George Bernard Shaw

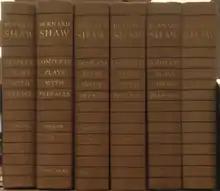
Shaw's complete plays

Shaw's influence crossed the Atlantic at an early stage. Bernard Dukore notes that he was successful as a dramatist in America ten years before achieving comparable success in Britain. Among many American writers professing a direct debt to Shaw, Eugene O'Neill became an admirer at the age of seventeen, after reading "The Quintessence of Ibsenism". Other Shaw-influenced American playwrights mentioned by Dukore are Elmer Rice, for whom Shaw "opened doors, turned on lights, and expanded horizons"; William Saroyan, who empathised with Shaw as "the embattled individualist against the philistines"; and S. N. Behrman, who was inspired to write for the theatre after attending a performance of "Caesar and Cleopatra": "I thought it would be agreeable to write plays like that".